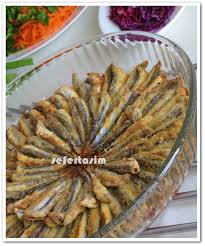
Yemek: hamsi